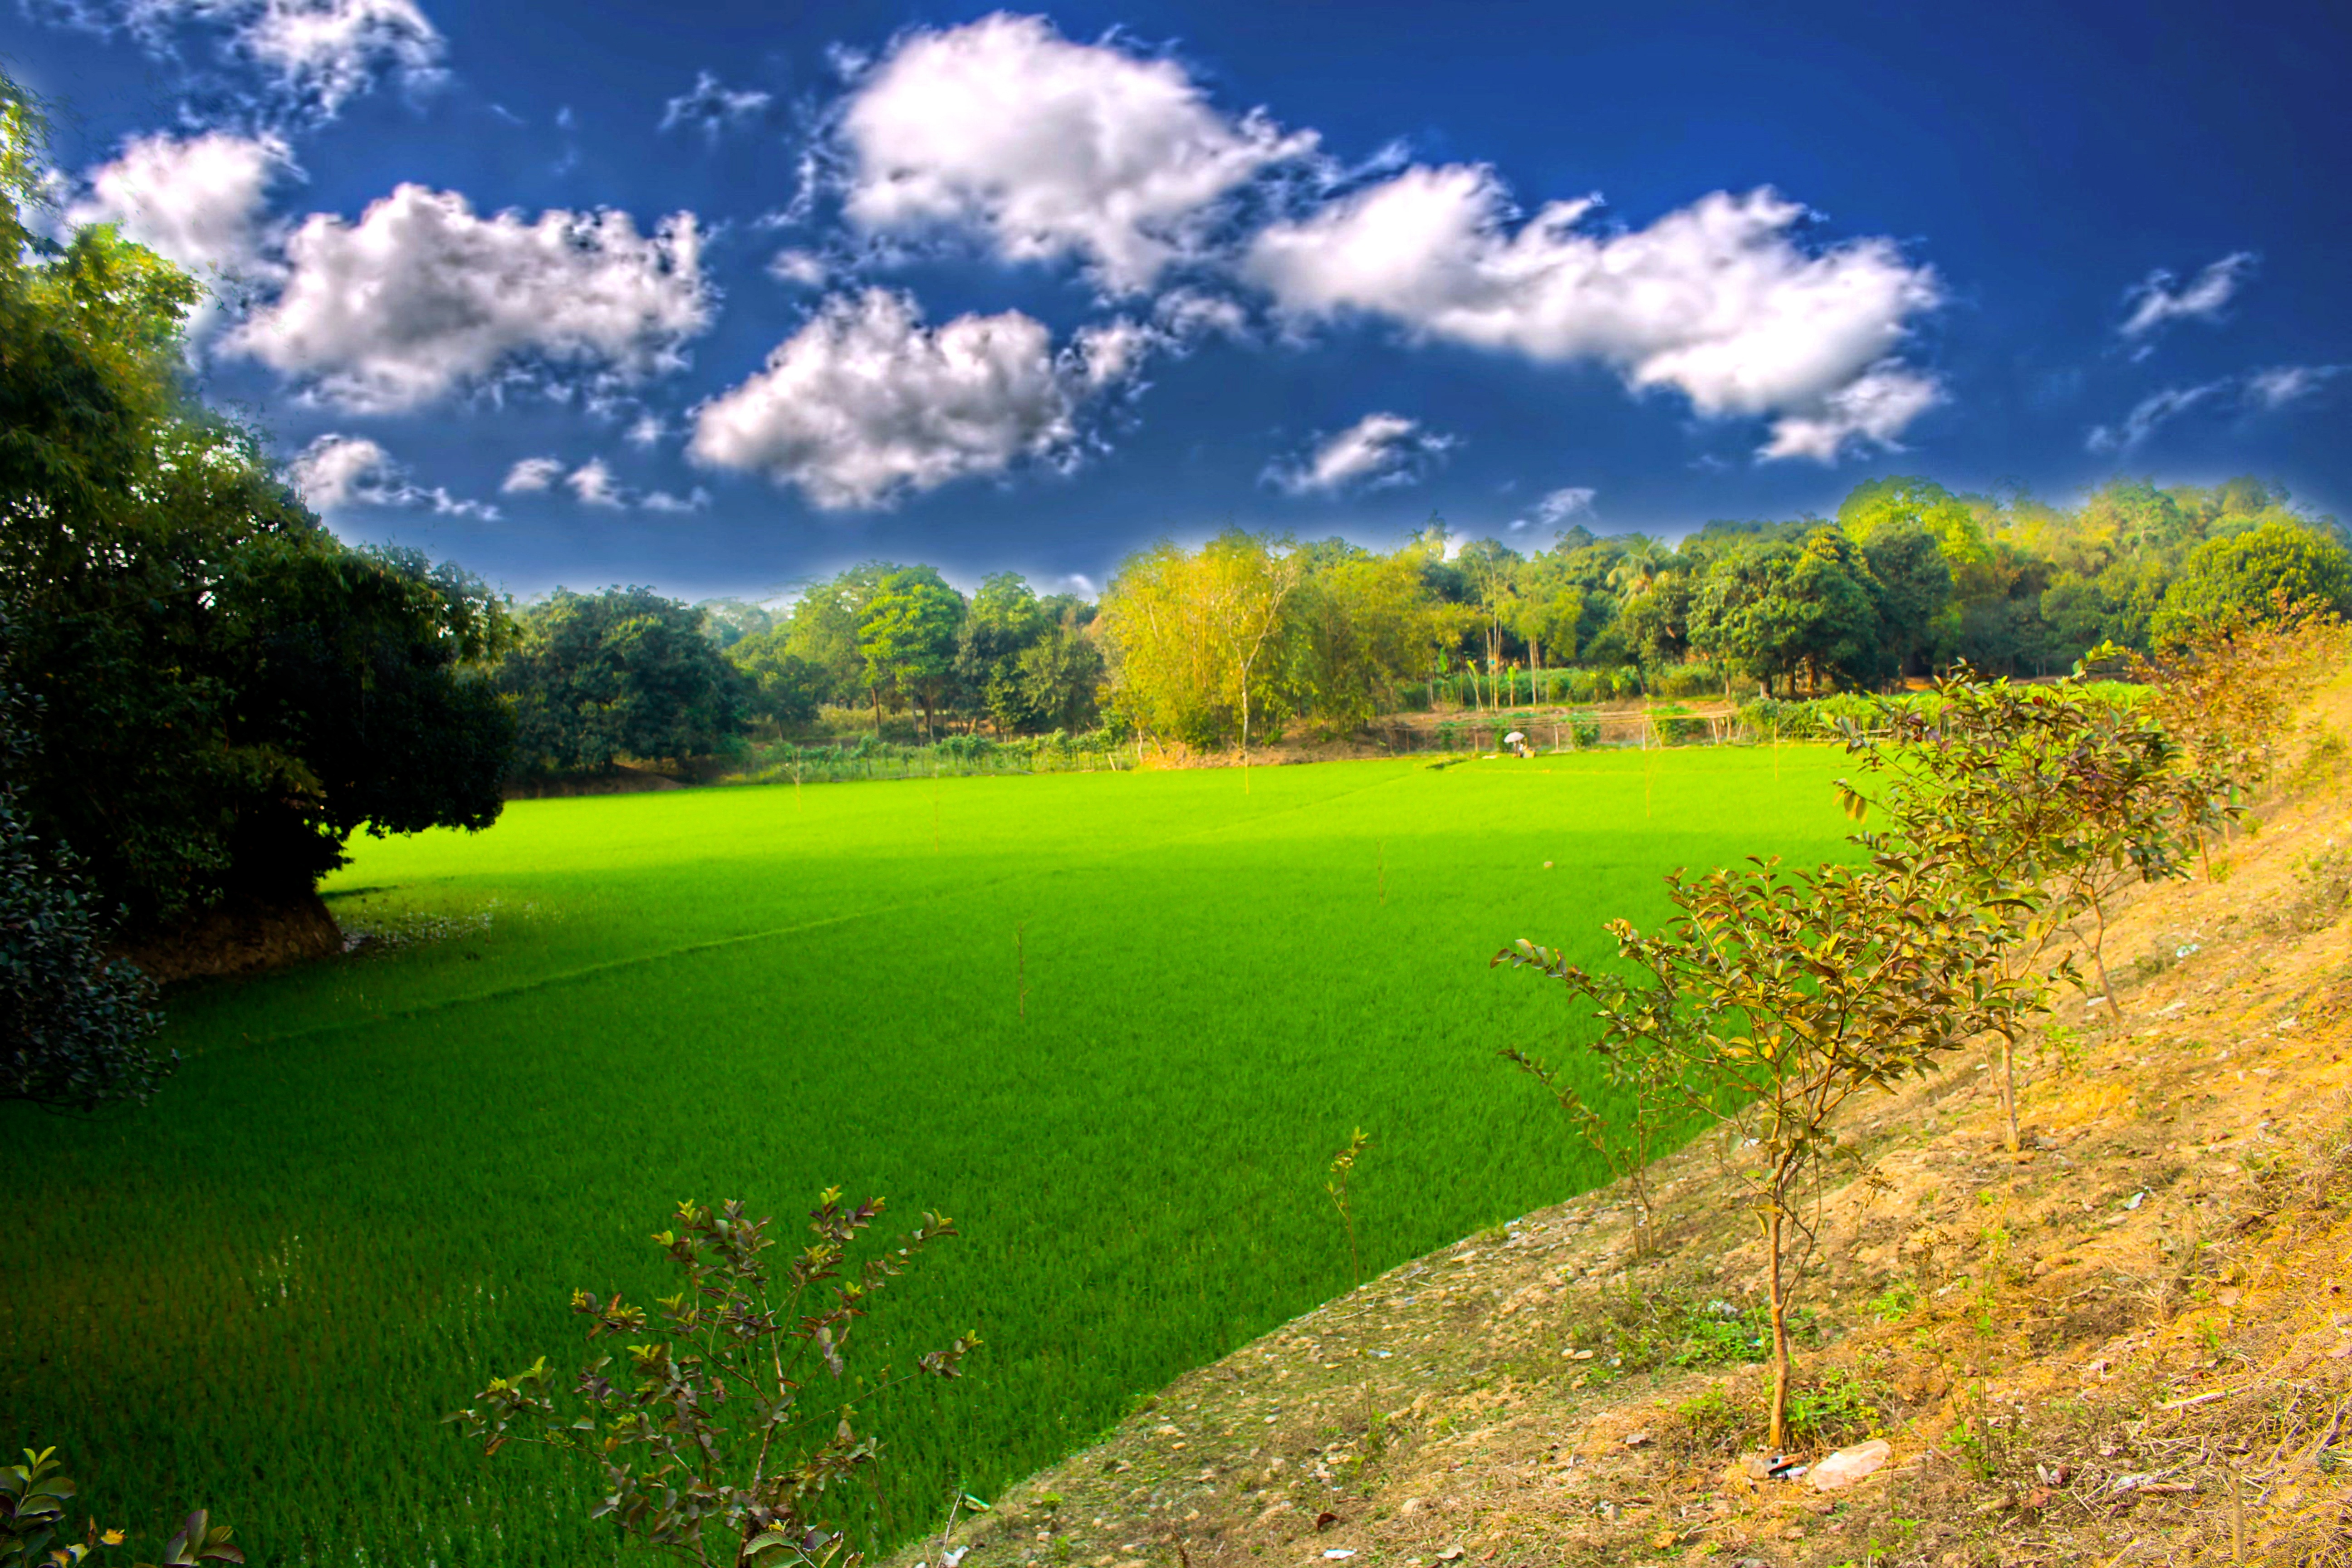
landscape, tree, nature, grass, cloud, plant, sky, field, lawn, meadow, prairie, sunlight, hill, flower, green, pasture, autumn, plain, golf course, grassland, plateau, habitat, rural area, natural environment, grass family, computer wallpaper, sport venue